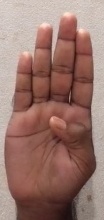
ASL sign: B